Henry Royce

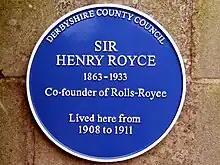
Outside Quarndon House, Royce's blue plaque

Upon relocation to Derby in 1908 Royce rented a property on tis outskirts from 1908-1911 called “The Knoll” in the village of Quarndon. Located on the Common it has since been re-named Quarndon House. He lived in the house until 1911.